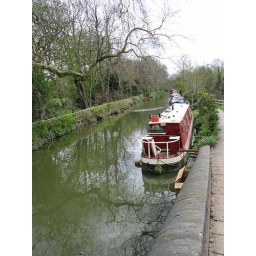
Not only were there bikes in Oxford, but there were a few little house boats out on the river too.